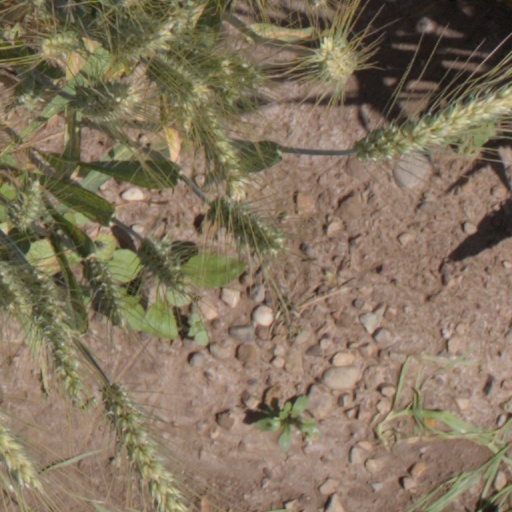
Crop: wheat